Portuguesa (state)

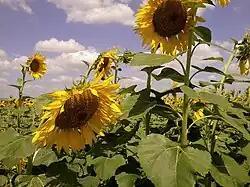
Girasoles en el Municipio Turen

The Portuguese State, as an autonomous federal entity with constitutional rank, has the five branches of Public Power: Executive (Government), Legislative (Legislative Council of the Portuguese State), Judicial (Judicial District of the Portuguese State), Electoral and Citizen. Its authorities are elected by the people in a universal, direct and secret way. It is represented by 6 main deputies in the National Assembly. Like the other 23 federal entities of Venezuela, the State maintains its own police force, which is supported and complemented by the National Police and the Venezuelan National Guard.